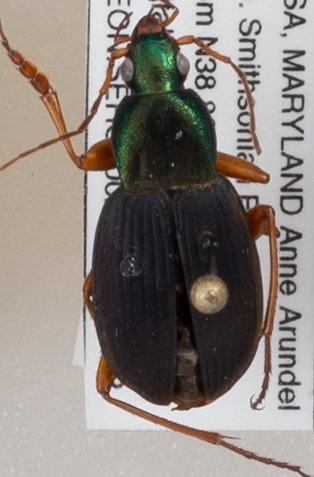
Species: Chlaenius aestivus
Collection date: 2019-05-02
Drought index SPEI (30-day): -0.858
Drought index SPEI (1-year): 2.09
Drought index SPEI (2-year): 1.546